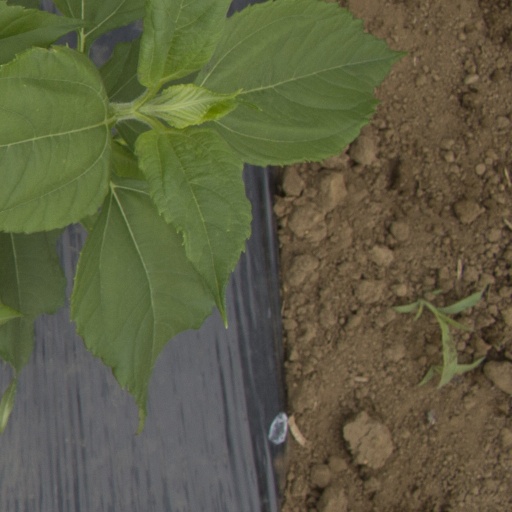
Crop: Jerusalem artichoke